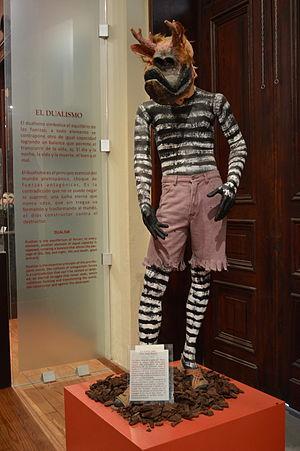
Les Coras sont un groupe ethnique qui habite dans la sierra de Nayarit, et plus précisément dans la commune du Nayar, à l’ouest de l'État de Nayarit. On compte également quelques communautés dans l'état de Jalisco, voisin de Nayarit. Les Coras se nomment eux-mêmes nayeeri, ethnonyme duquel dérive le nom de l'état de Nayarit. En 1995, l'Institut National des Indigènes, aujourd'hui la Commission Nationale pour le Développement des Peuples Indigènes du Mexique, calculait que le groupe ethnique était composé d'environ 28 718 membres.